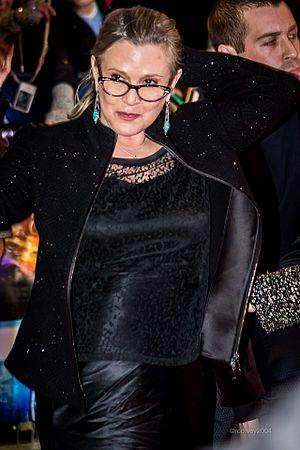
Carrie Fisher, née le 21 octobre 1956 à Beverly Hills et morte le 27 décembre 2016 à Los Angeles en Californie, est une actrice, romancière et scénariste américaine.